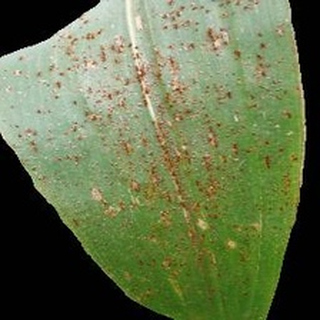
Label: corn_common_rust